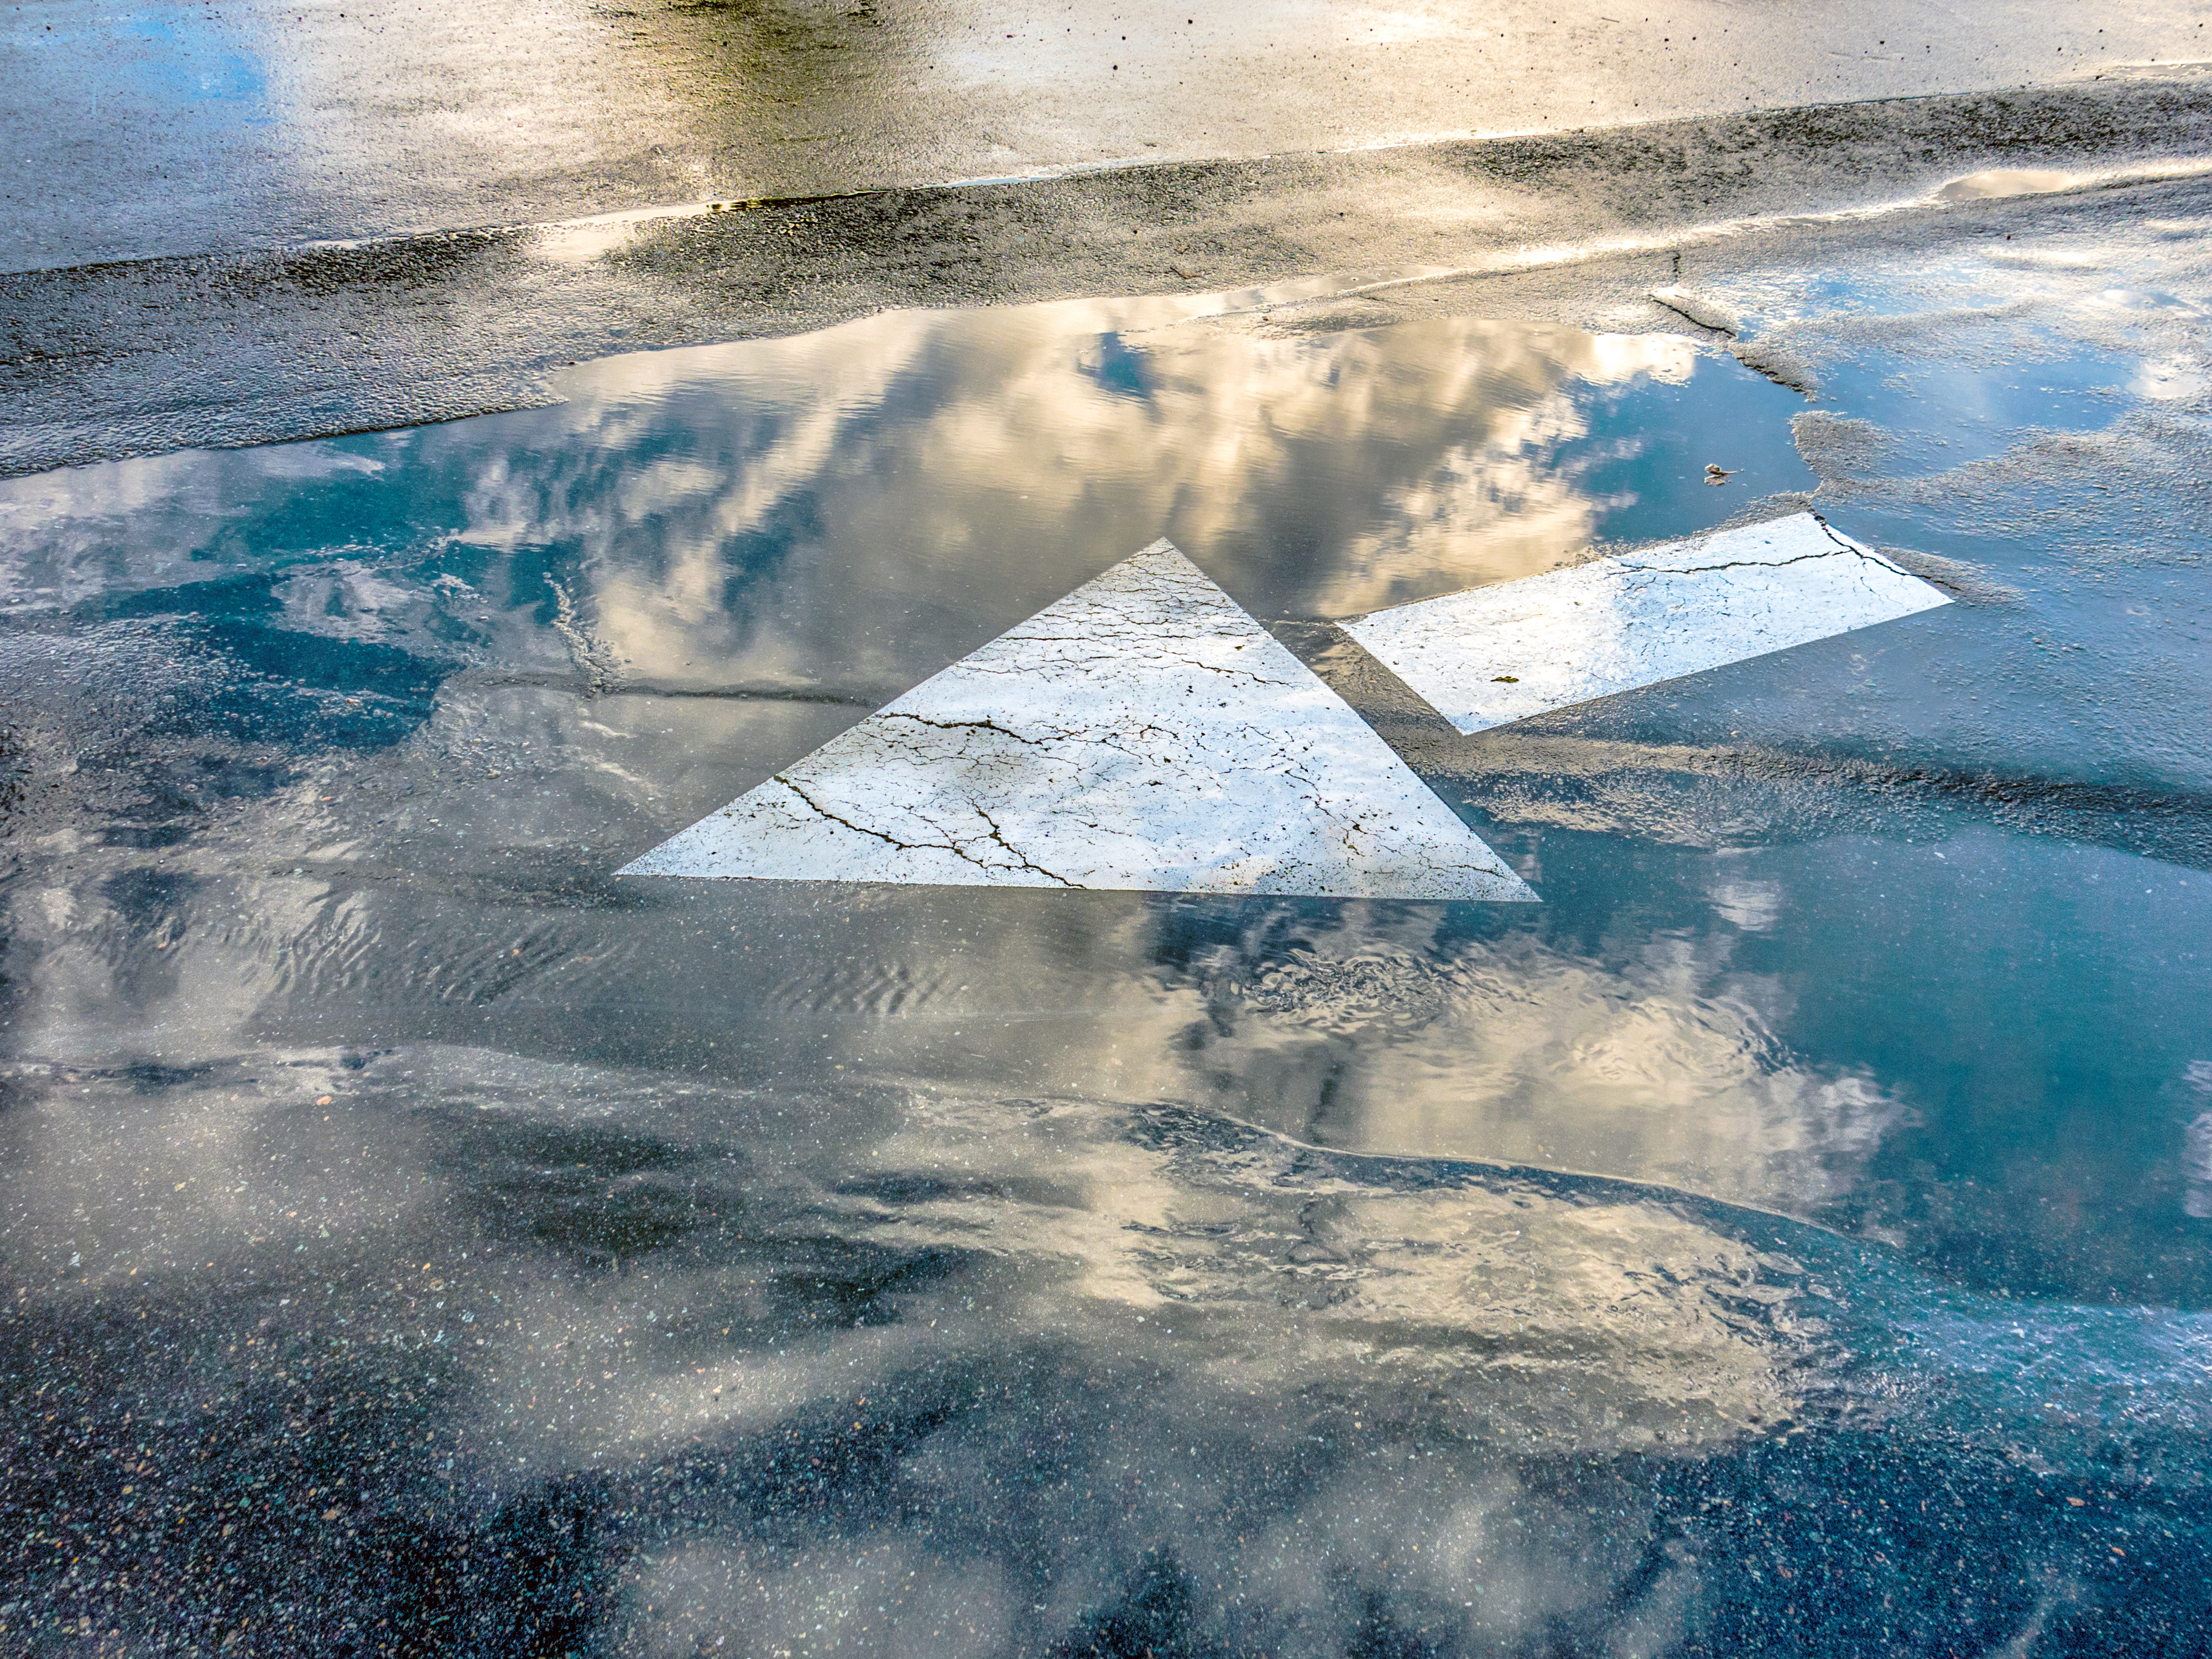
sea, water, ocean, sky, street, sunlight, rain, wave, wet, atmosphere, ice, direction, reflection, blue, arrow, clouds, reflections, sigm, atmosphere of earth, wind wave